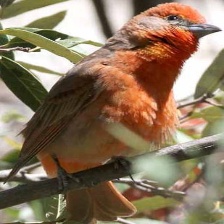
Species: HEPATIC TANAGER
Scientific name: PIRANGA FLAVA